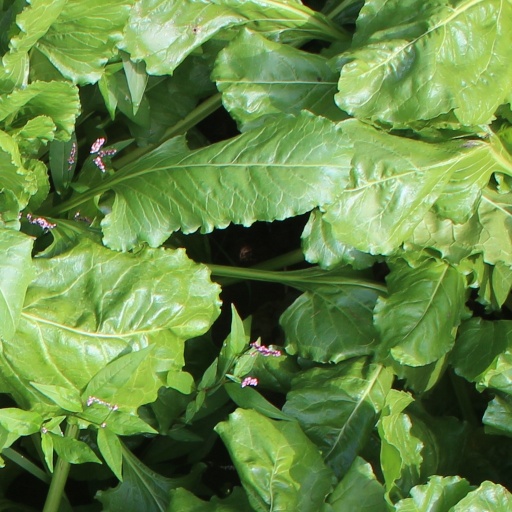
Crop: sugar beet